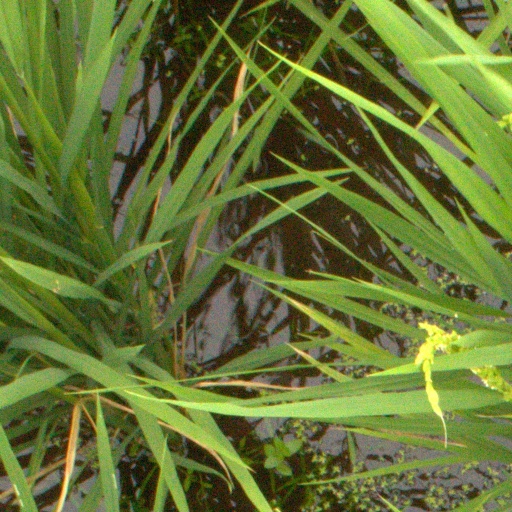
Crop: rice